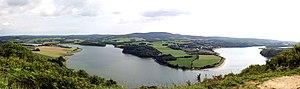
L'Aulne et les méandres de Trégarvan-Belvédère de Rosnoën-Finistère-France
Rosnoën [ʁɔsnɔɛn] est une commune française, située dans le département du Finistère en région Bretagne.
Yann ar Floc'h, nom de plume de Jean Le Page, est un folkloriste breton. Il a recueilli les traditions orales du pays de l'Aulne dans le département du Finistère pour les publier dans des revues bretonnes. Il fait alors partie des rares folkloristes à publier ce genre de collectage en langue bretonne. Ces textes sont compilés de manière posthume dans le recueil Koñchennou Eus Bro ar Ster Aon. L’intérêt de l'œuvre de Yann ar Floc'h n'a pas été reconnu de son vivant.